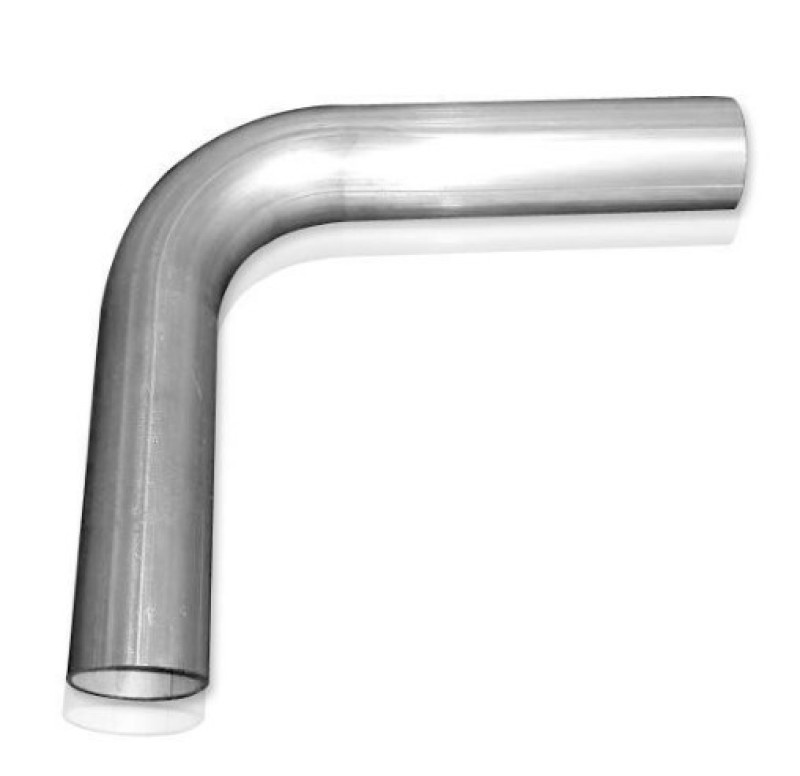
Stainless Works 5in 90 degree mandrel bend
All tubes are CNC mandrel bent for optimal flow for all 90 degree bends with 6" legs. Made from 304 stainless steel for maximum corrosion resistance. The diameter of tubes is 5" with a .065 wall thickness. Smooth, wrinkle free bends are great for custom fabrication. These bends come with a lifetime warranty and proudly made in the USA.
Brand: Stainless Works
Category: Hardware > Tools > Pipe & Bar Benders > Hydraulic Benders